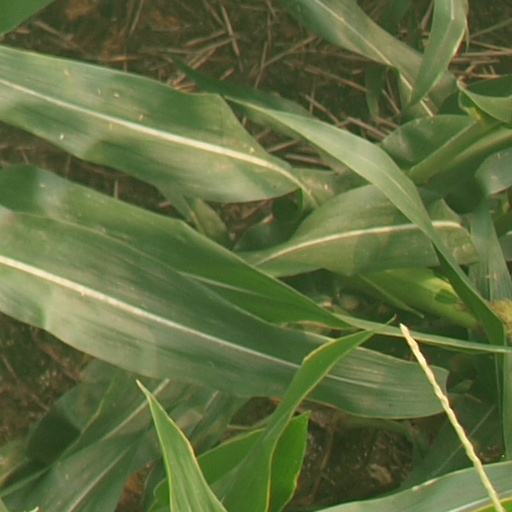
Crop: maize; corn